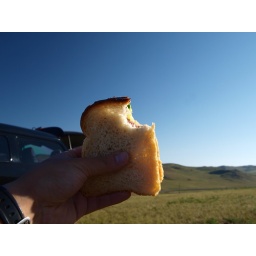
toast under the blue sky